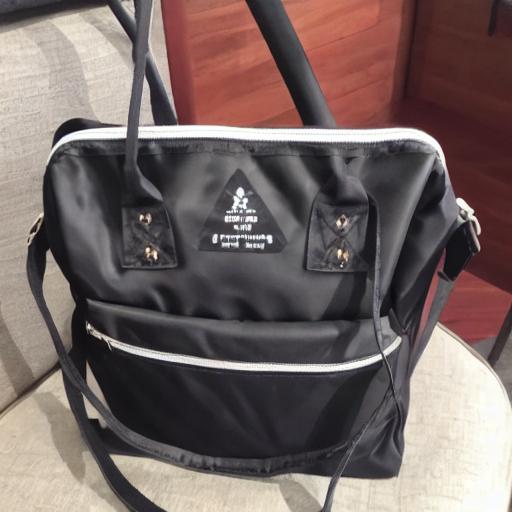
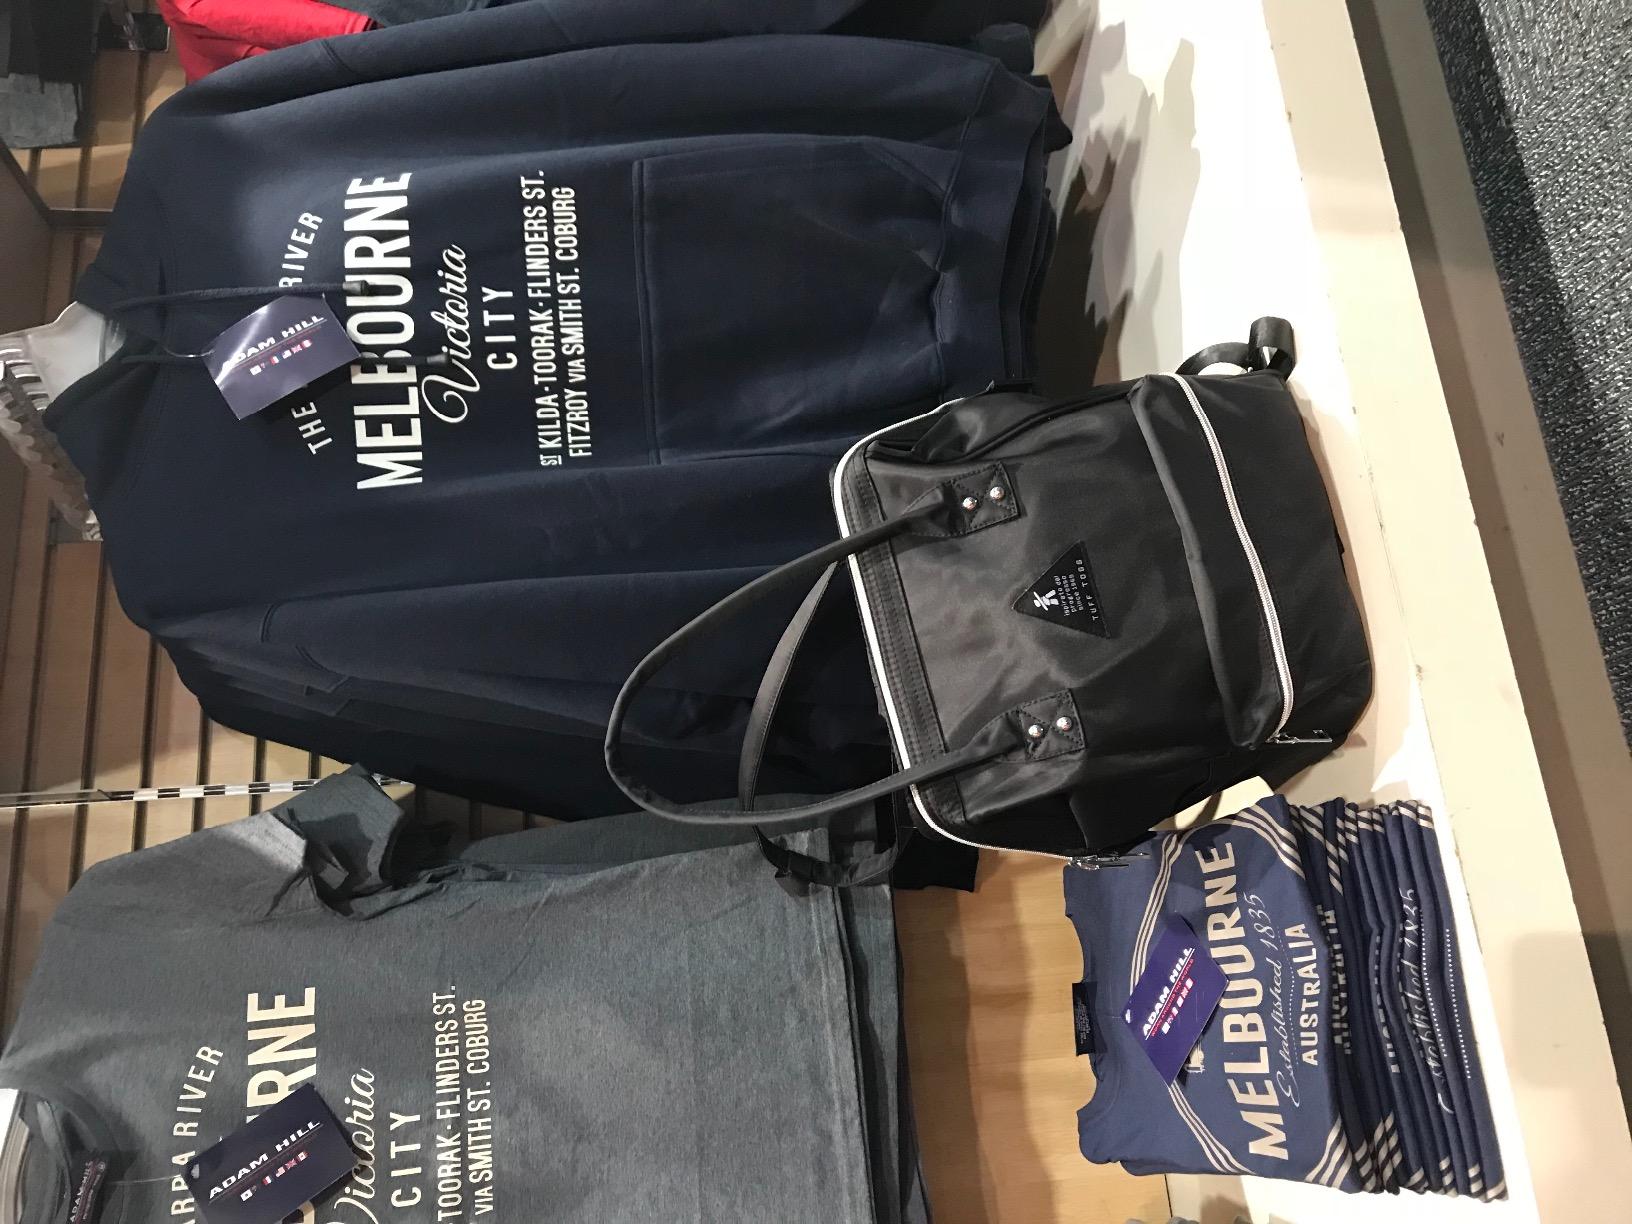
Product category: bag
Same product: no